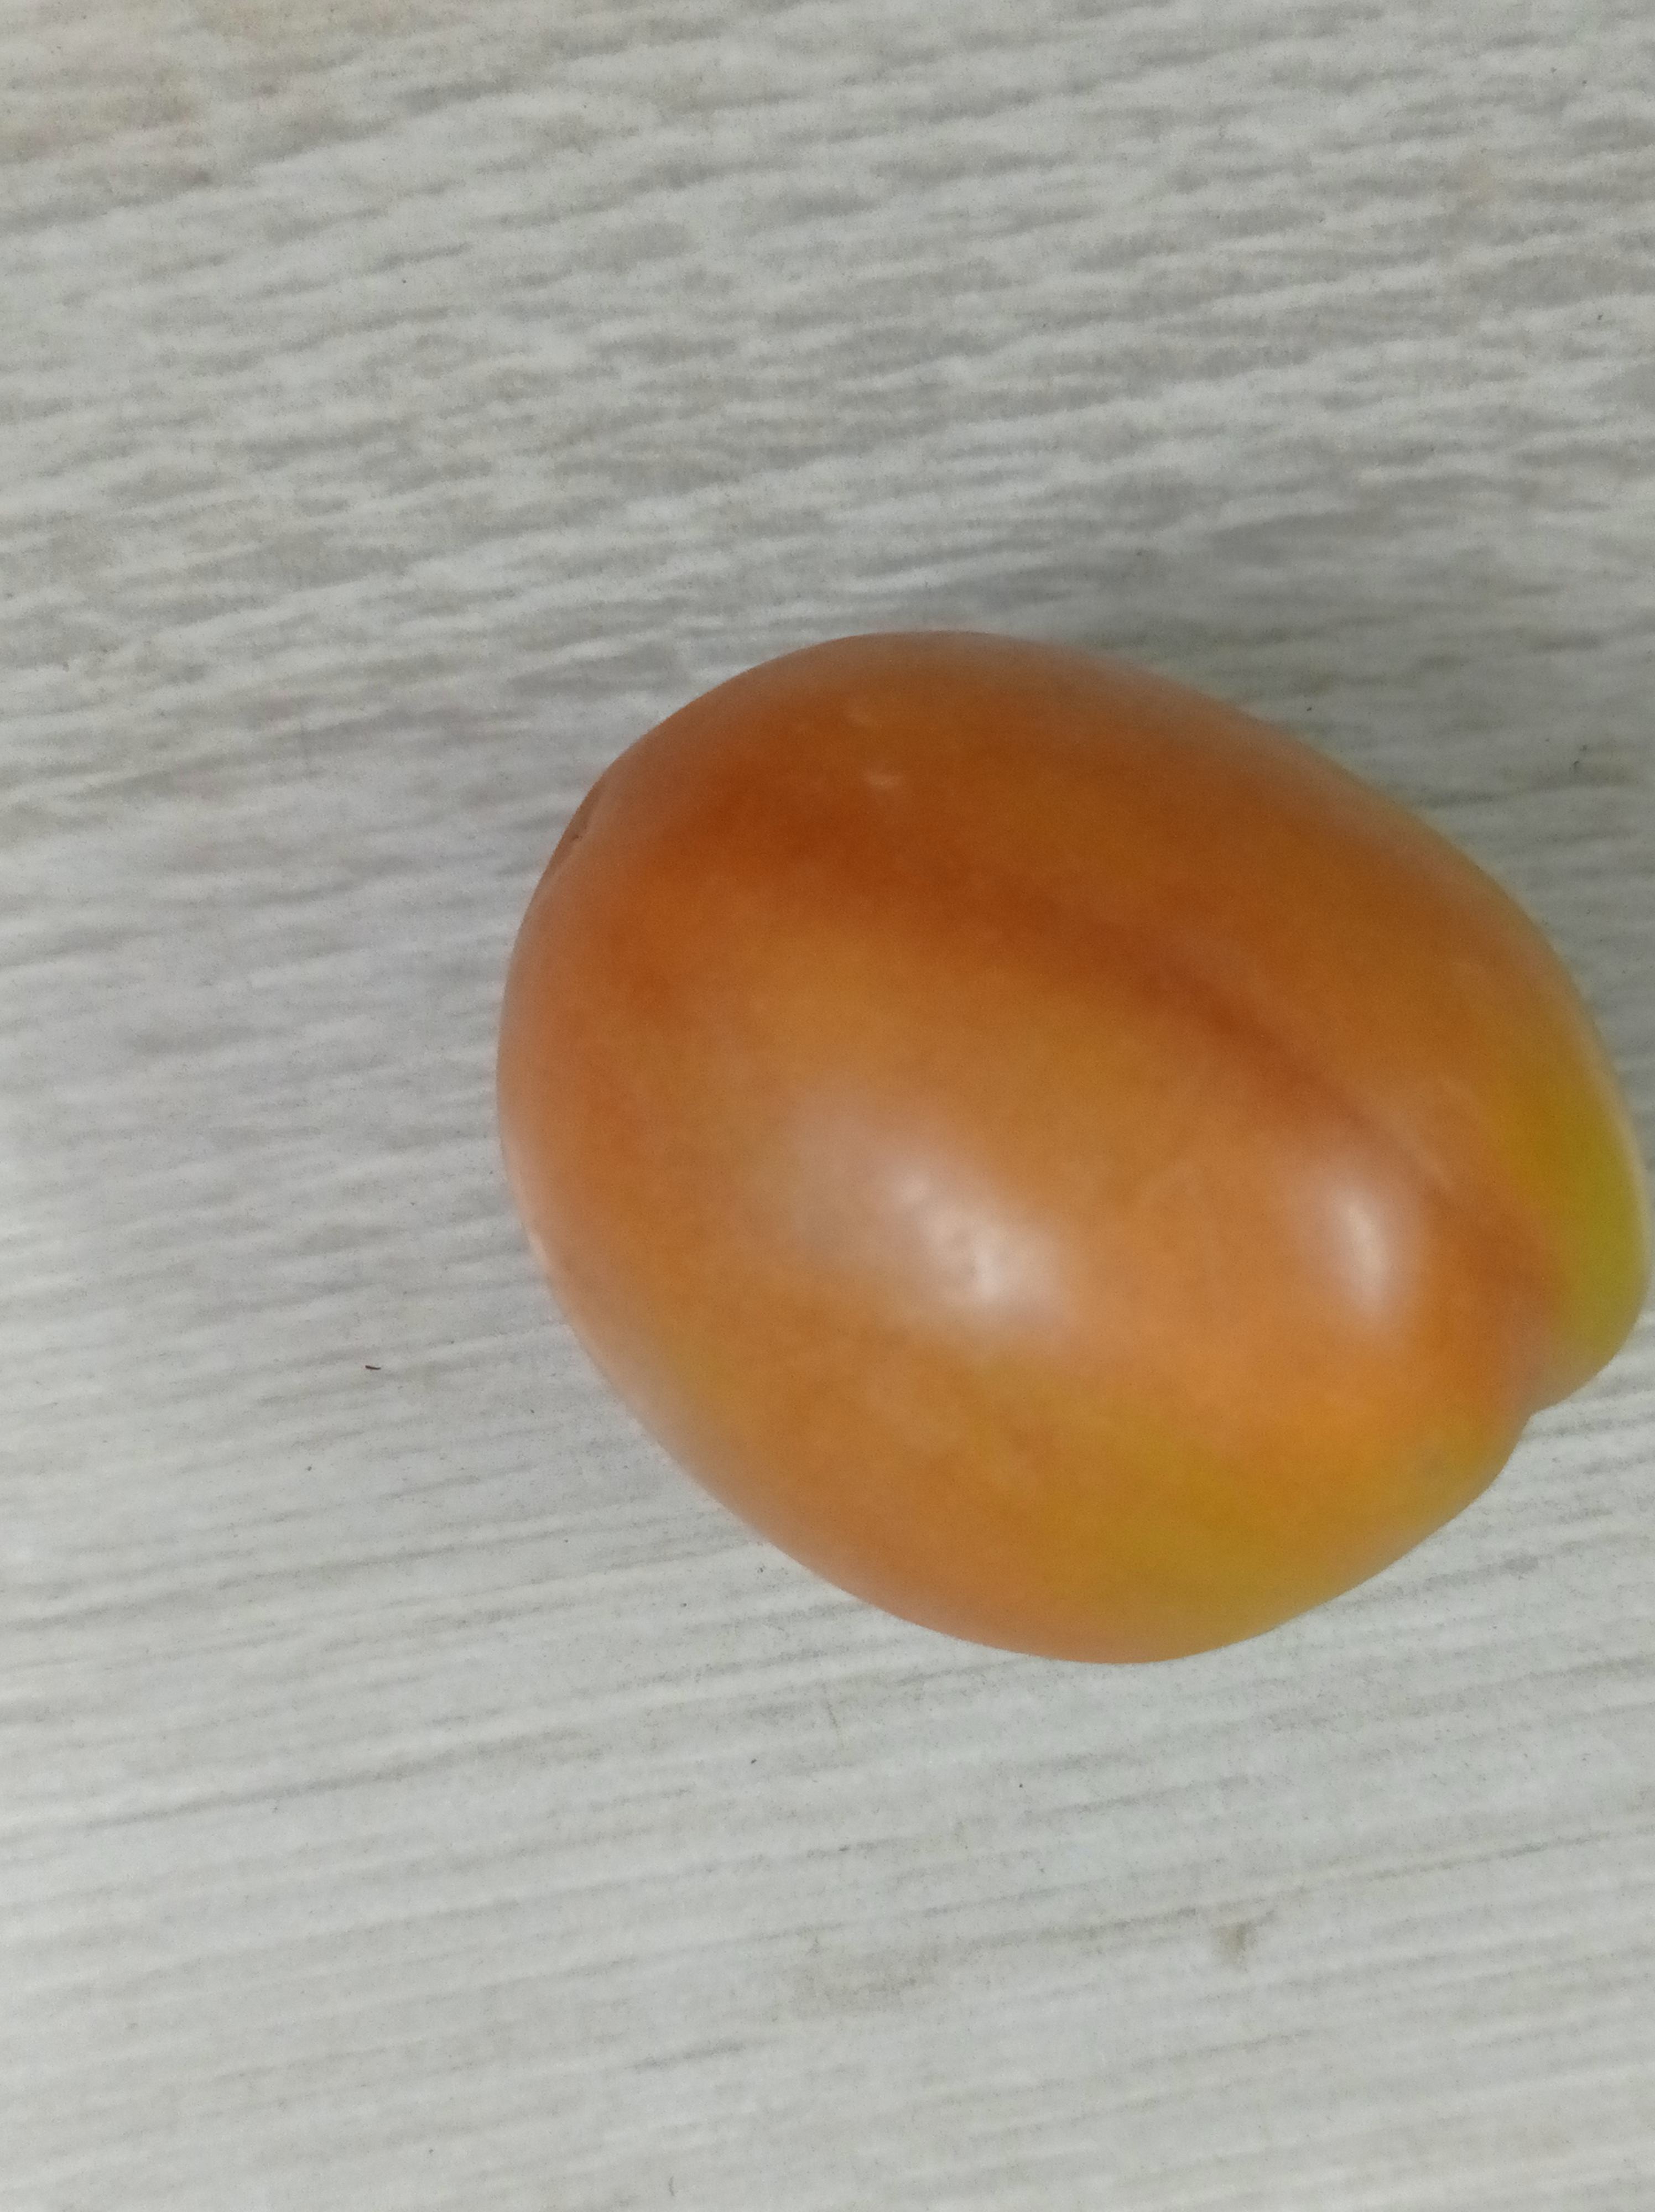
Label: Fresh